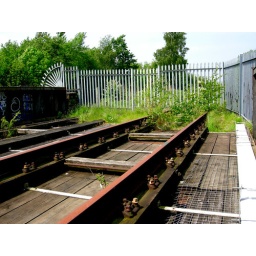
This side of the fence the line is technically usable!! Bottom right shows timbers of bridge are in quite poor shape.